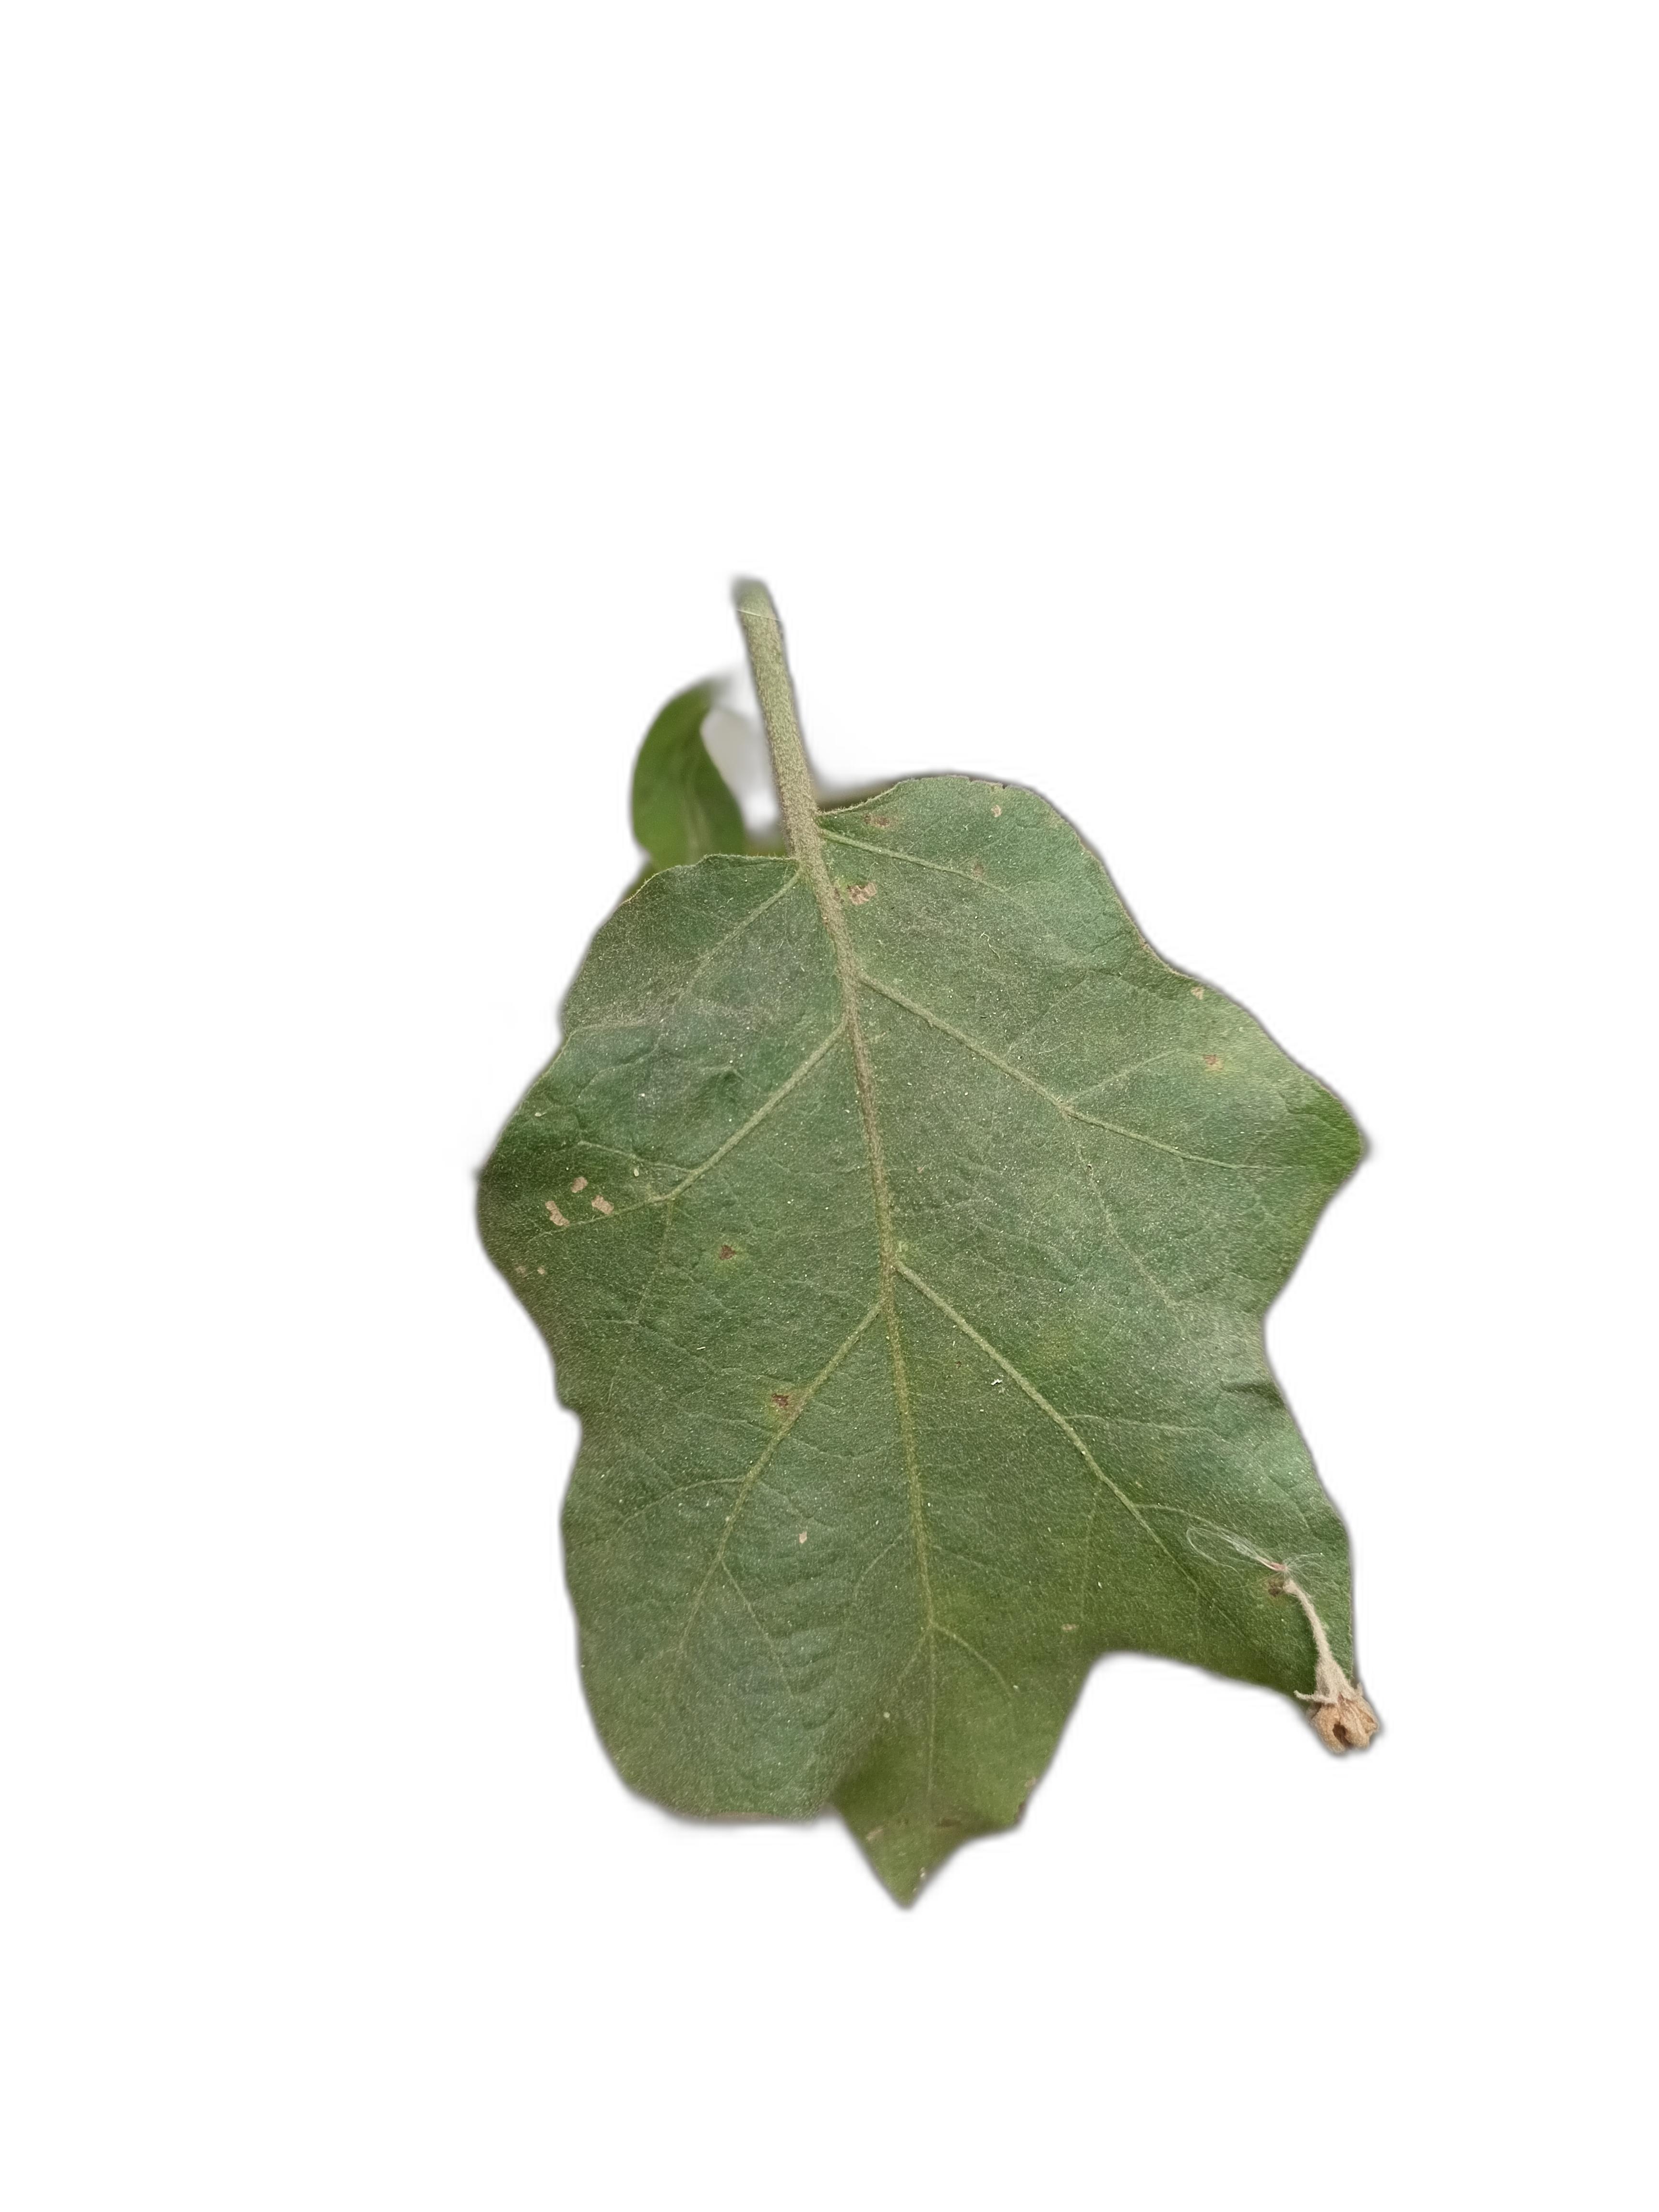
Label: Leaf Spot Disease